Anastasia Rudnaya

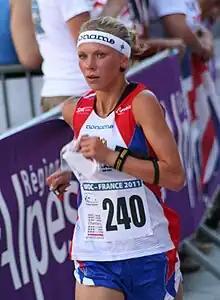
Tikhonova at WOC 2011

Anastasia Aleksandrovna Rudnaya (born 4 October 1990; née Tikhonova) is a Russian orienteering competitor. She was born in Leningrad.